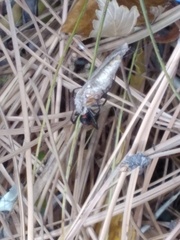
Species: Lactrodectus_hesperus